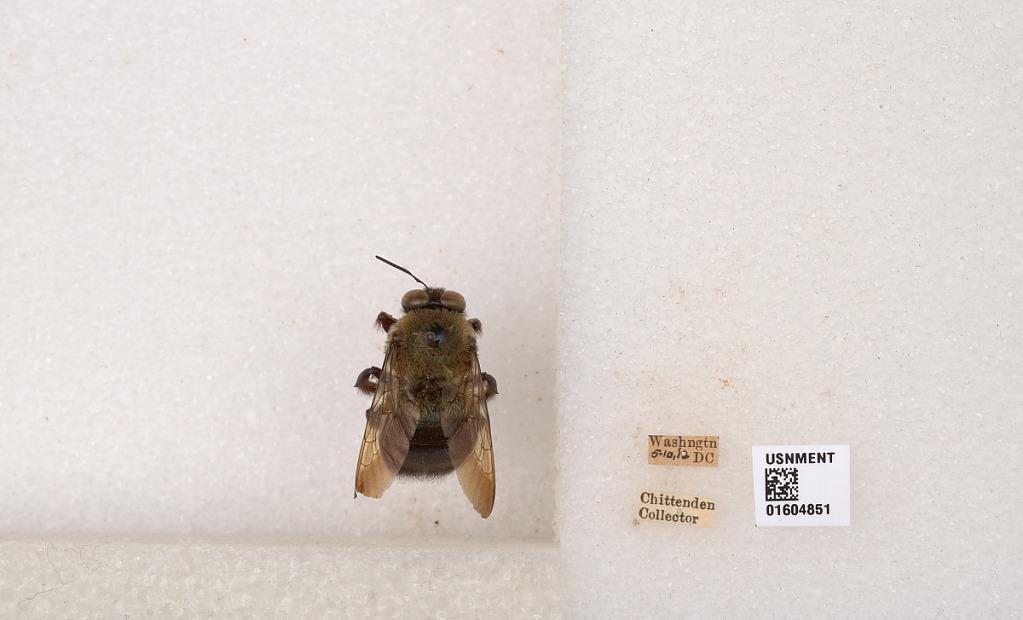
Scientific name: Xylocopa (Xylocopoides) virginica virginica (Linnaeus)
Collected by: Chittenden
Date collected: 1912-5-10
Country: United States
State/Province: Washington, D.C.